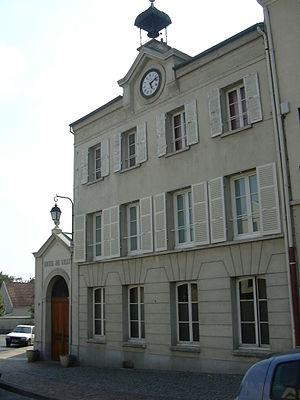
Mairie de Rebais, Seine-et-Marne (France)
Rebais est une commune française située dans le département de Seine-et-Marne en région Île-de-France.